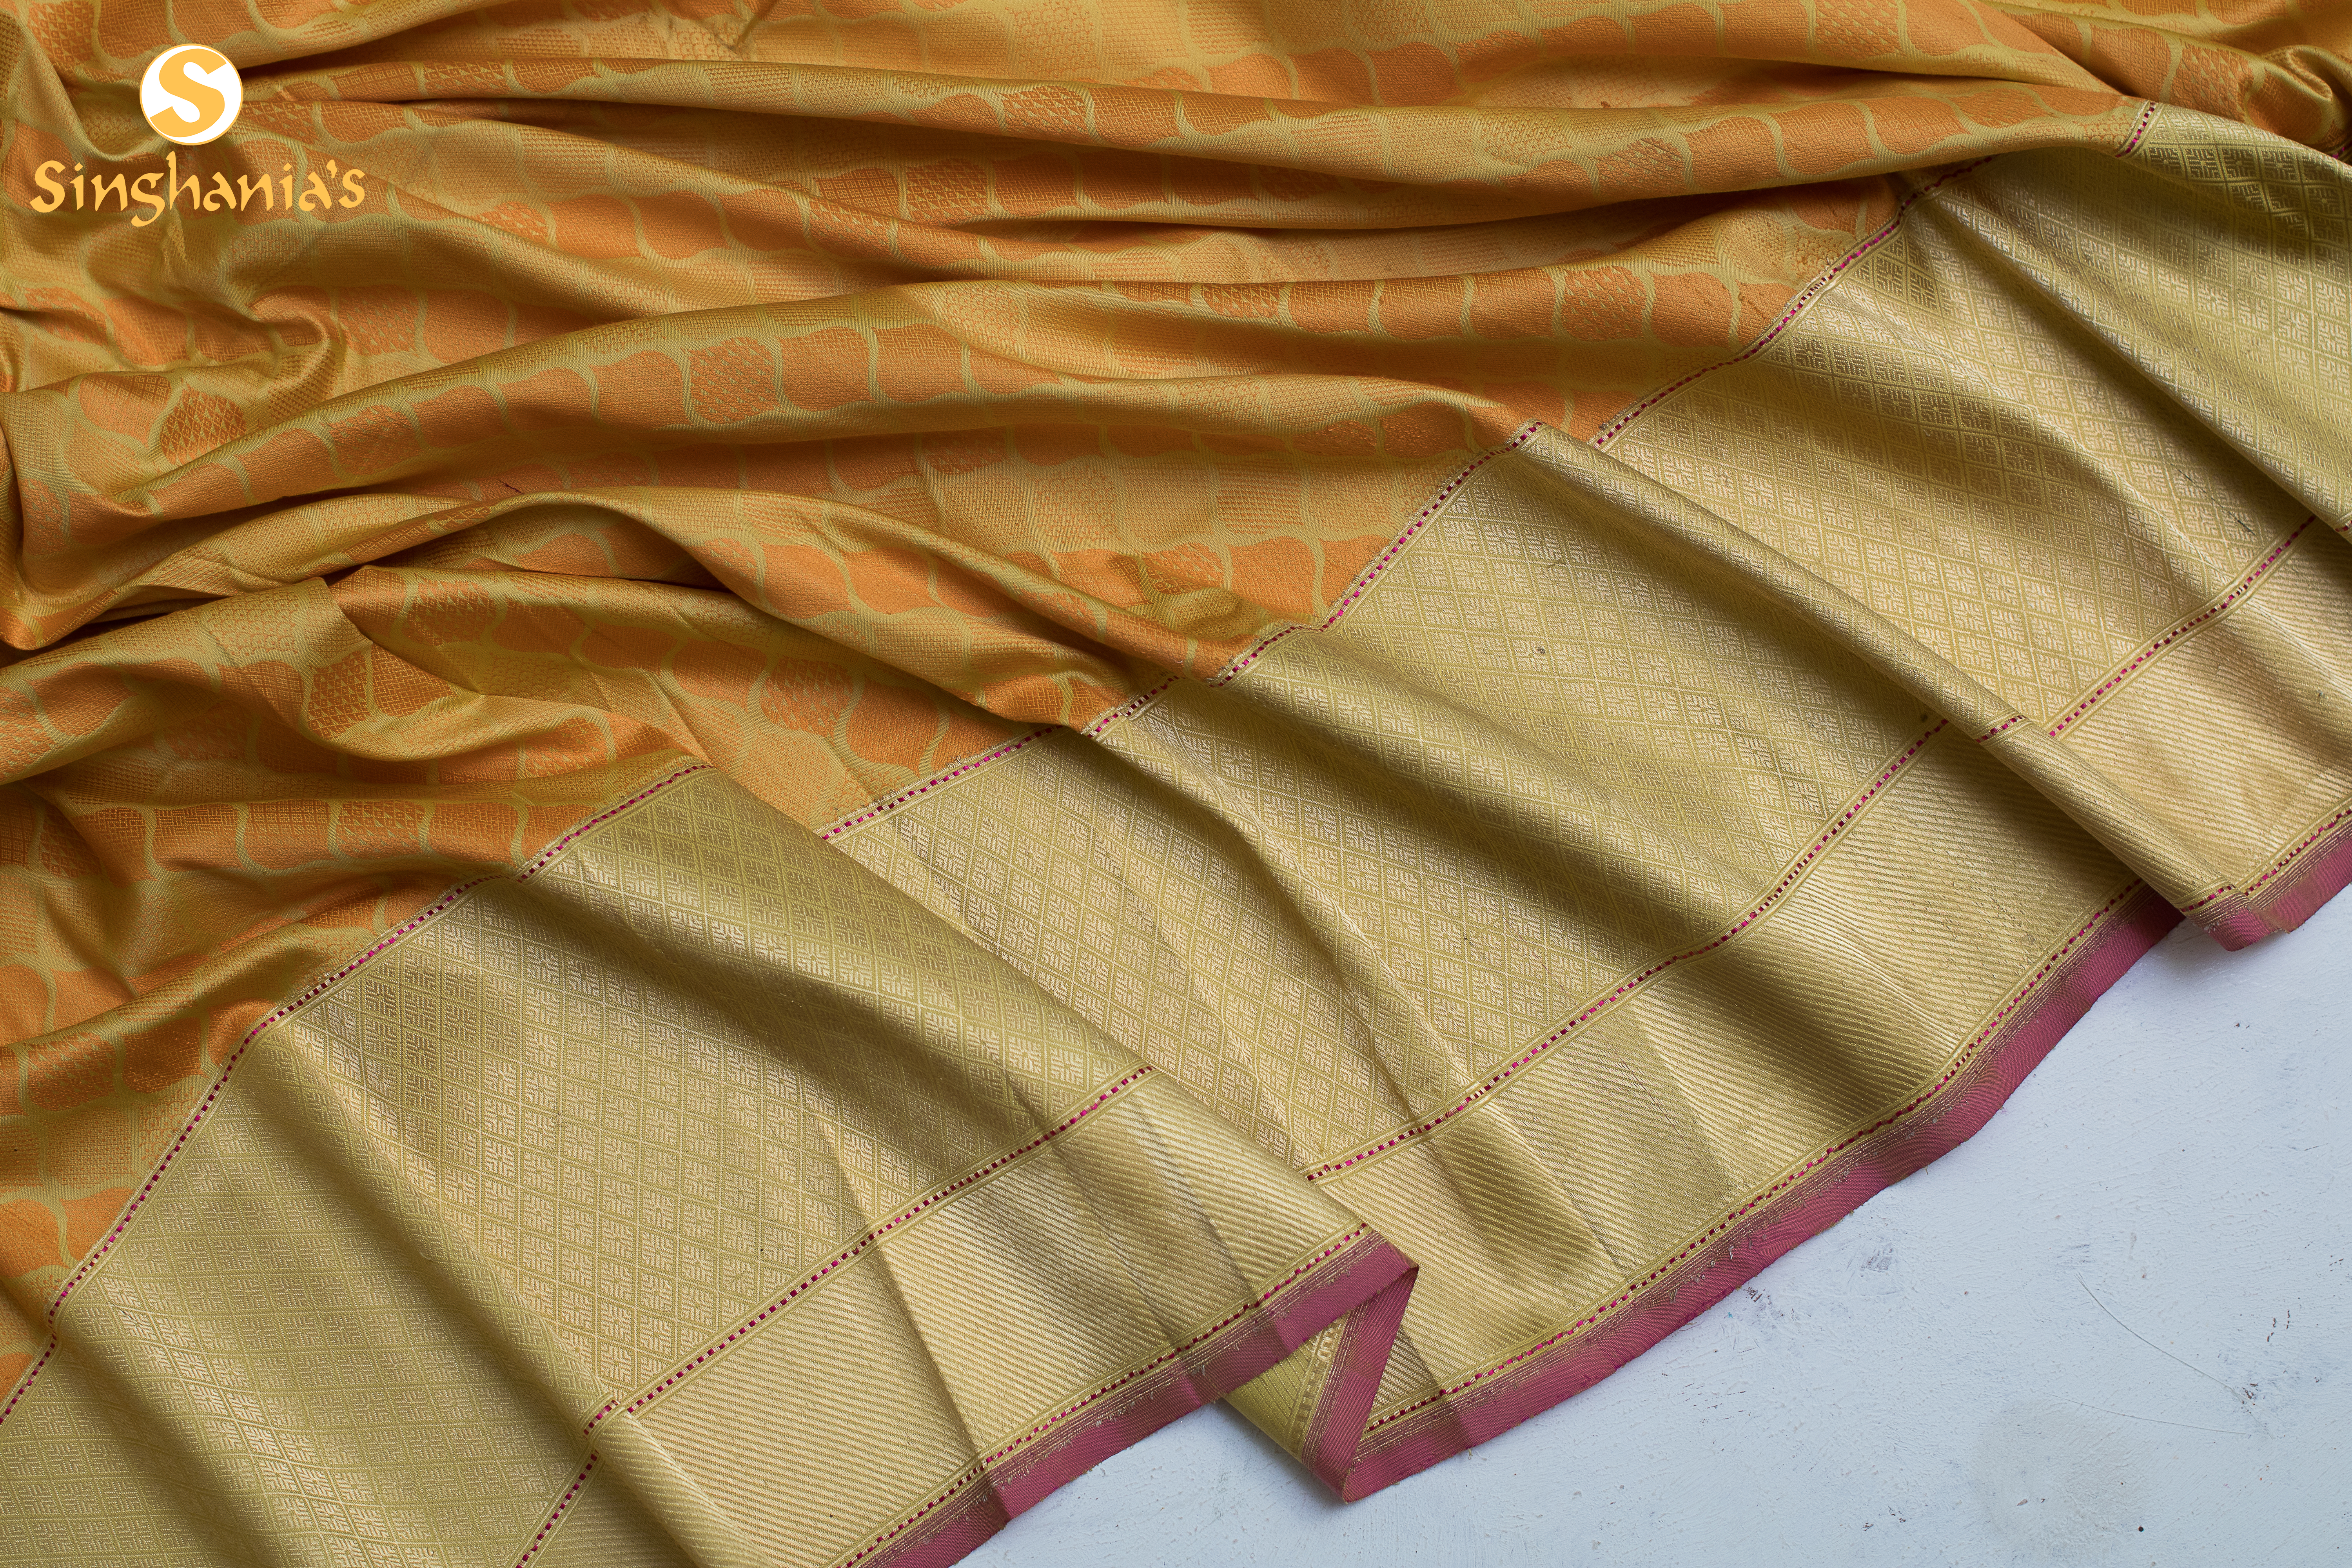
womens, wear, silk, textile, pattern, beige, linens